Texas

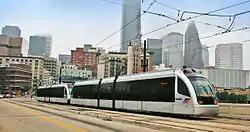
METRORail in Houston

The first Texas freeway was the Gulf Freeway opened in 1948 in Houston. As of 2005, of public highway crisscrossed Texas (up from in 1984). To fund recent growth in the state highways, Texas has 17 toll roads with several additional tollways proposed. In Central Texas, the southern section of the State Highway 130 toll road has a speed limit of , the highest in the nation. All federal and state highways in Texas are paved.